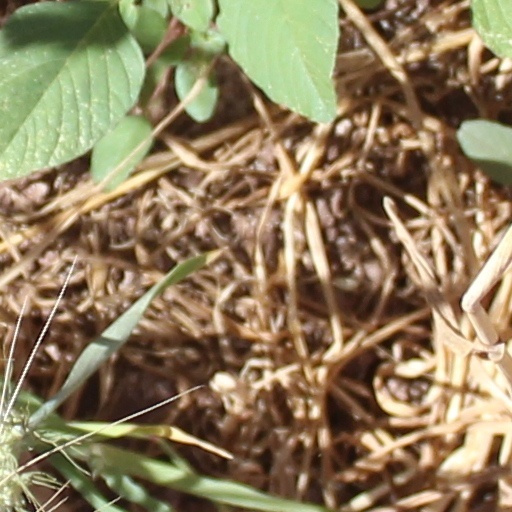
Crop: wheat